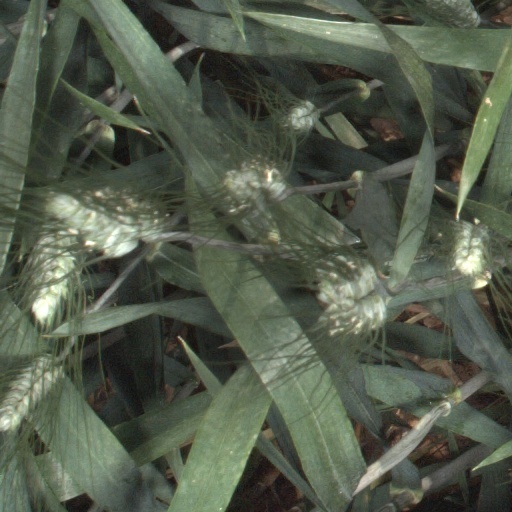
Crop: wheat